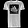
Label: T - shirt / top